Gerald Ganglbauer

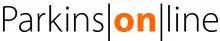
Gerald Ganglbauer's "PON (Parkinsonline, the friendly support group)"

In 2006 he was diagnosed with early onset Parkinson's disease, which forced him into retirement in 2007, before the age of 50. With this dramatic change in his life, he became active in Parkinson's support groups in Austria ("Parkinson Selbsthilfe Steiermark") and New South Wales ("Parkinson's NSW Inc.") and, despite his illness was re-elected AÖWB director in 2010. Together with Viennese neurologist Dr Wilibald Gerschlager he started the Austrian Parkinson's forum "Parkinsonberatung" and ran it from June 2007 to January 2011, and, after that, a Facebook page and a Twitter microblog for the umbrella organisation "Parkinson Selbsthilfe Österreich". On Skype he introduced "Parkinsonline" IM groups in August 2010. In Sydney he convened an inner city support group, moved back to Austria in 2013, and became first elected president of Austrian Parkinson's association PON, in 2014. He is also a contributing author to Dr Gerschlager's book on Parkinson's disease.